Georg Dieck

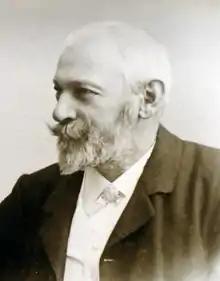

Georg Dieck (28 April 1847 in Zöschen – 21 October 1925 in Zöschen) was a German entomologist and botanist.